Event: Nepal Earthquake
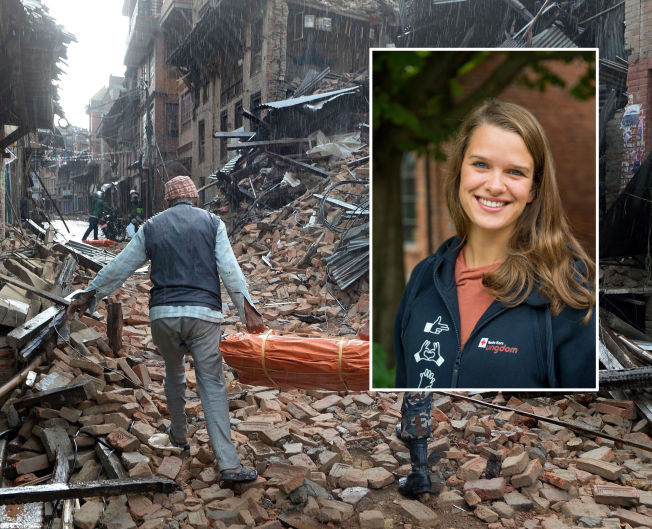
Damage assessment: damage